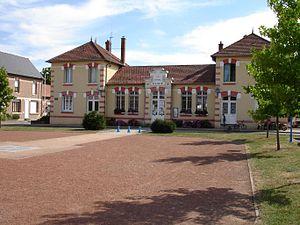
Mairie du village - Le Hamel, Somme (France) -
Le Hamel est une commune française située dans le département de la Somme en région Hauts-de-France.